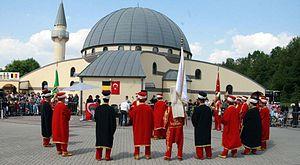
Cet article présente la liste de mosquées de Belgique.
Le terme Turcs en Belgique ou Belgo-Turcs se réfère à des Turcs qui ont immigré vers la Belgique. Cependant, il peut également se référer à des personnes nées en Belgique qui ont des parents ou des ascendants turcs.
La pratique de l'islam en Belgique est relativement nouvelle et est plus particulièrement observée dans les communautés d'immigrations belges. C'est la deuxième religion la plus répandue en Belgique après le christianisme